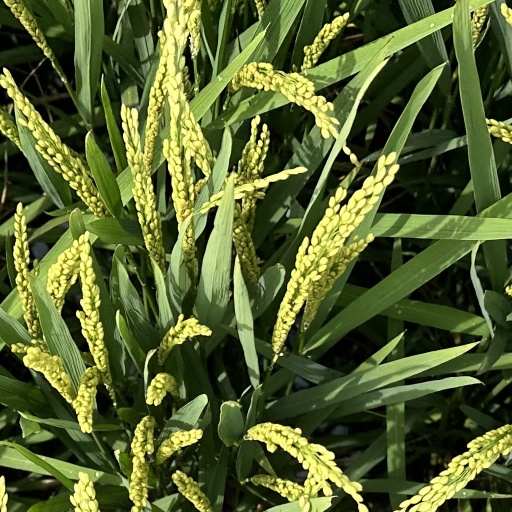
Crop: rice